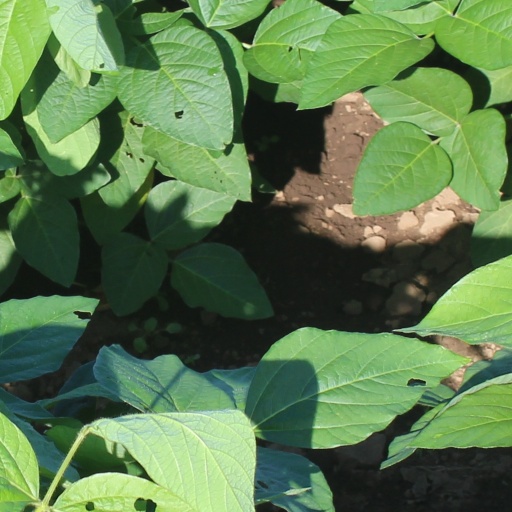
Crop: soybean